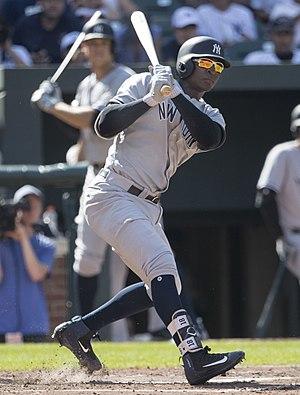
La saison 2018 des Yankees de New York est la 118ᵉ saison en Ligue majeure de baseball pour cette franchise.
Mariekson Julius Gregorius, surnommé Didi Gregorius est un joueur de baseball néerlandais. Il évolue au poste d'arrêt-court pour les Phillies de Philadelphie en Ligue majeure de baseball.